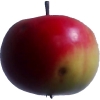
Label: Apple 11